Johnnie Davis

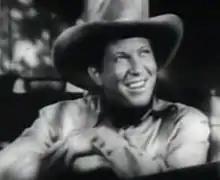
from the trailer for the film "Cowboy from Brooklyn" (1938)

Born in Brazil, Indiana, into a family of musicians, Davis developed an interest in music during his childhood. He learned to play the trumpet and by the age of 13 was performing with his grandfather's band. After graduating from high school he worked as a musician for several orchestras, including theater orchestras in nearby Terre Haute, Indiana, such as Paul Johnson's orchestra and the Leo Baxter Orchestra. Art Davis, his younger brother, also worked for Leo Baxter.